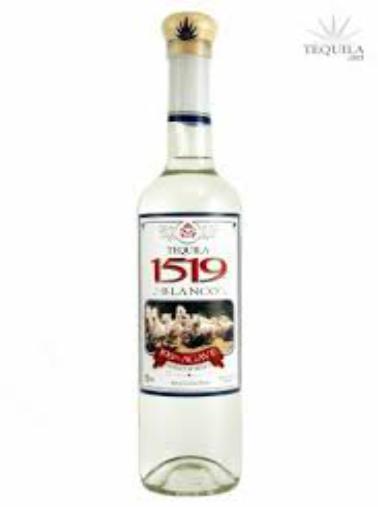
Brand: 1519 Tequila
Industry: Food